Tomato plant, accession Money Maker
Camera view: horizontal (90 deg, fisheye); turntable rotation: 30 degrees
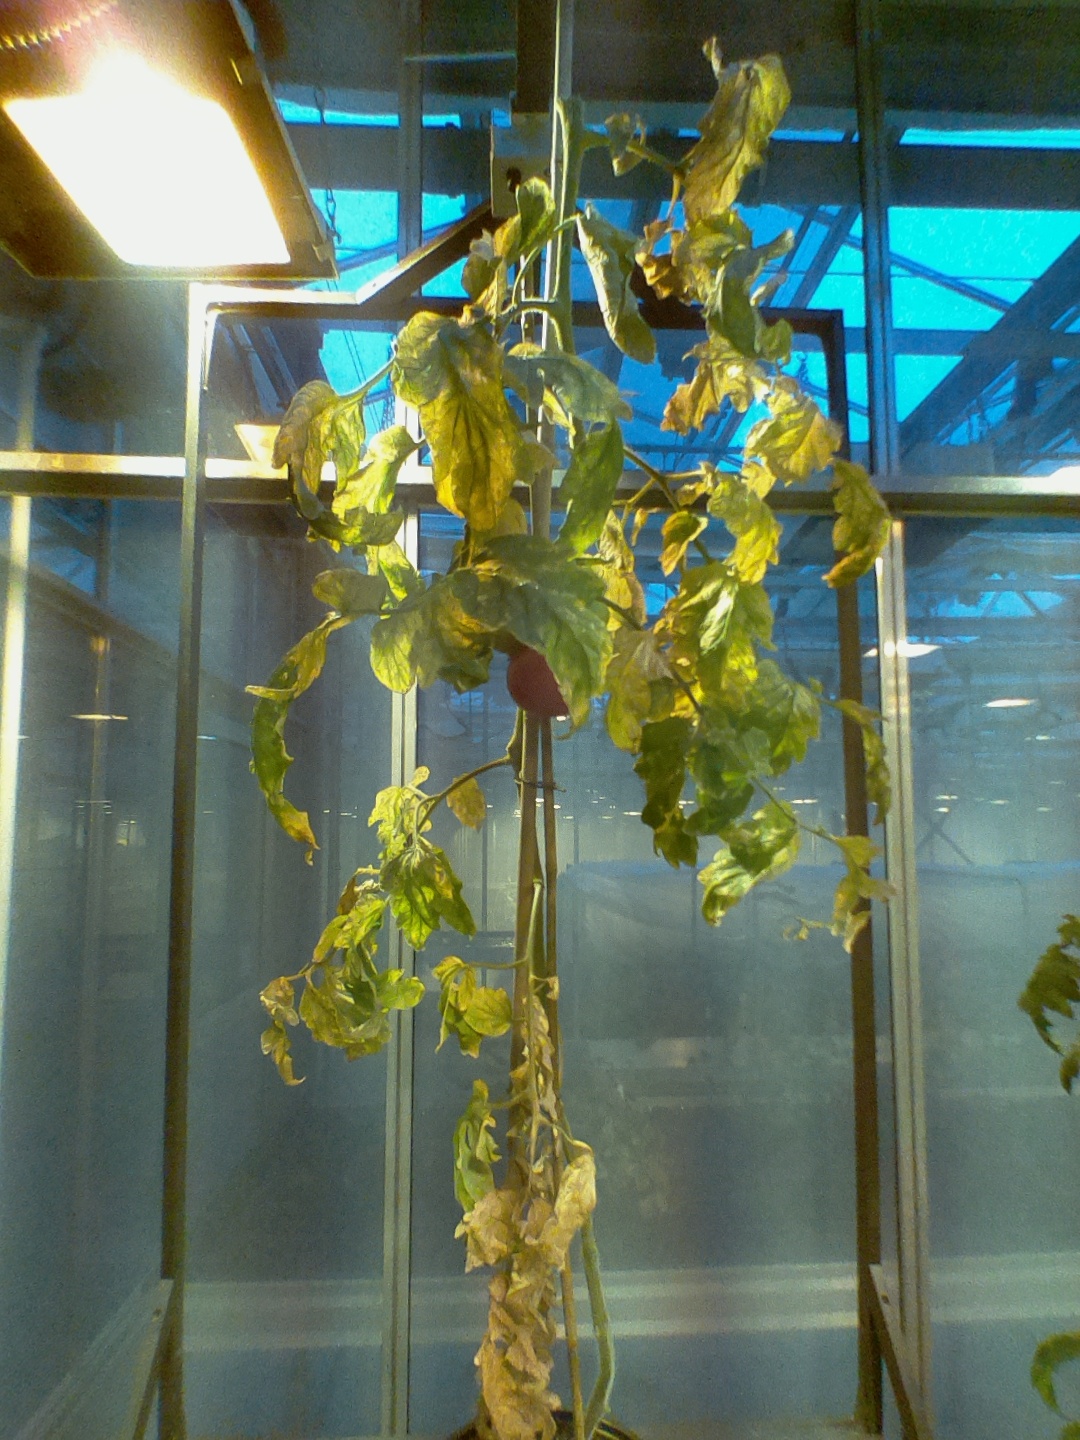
BBCH growth stage 81: 10%-20% of fruits show typical fully ripe color